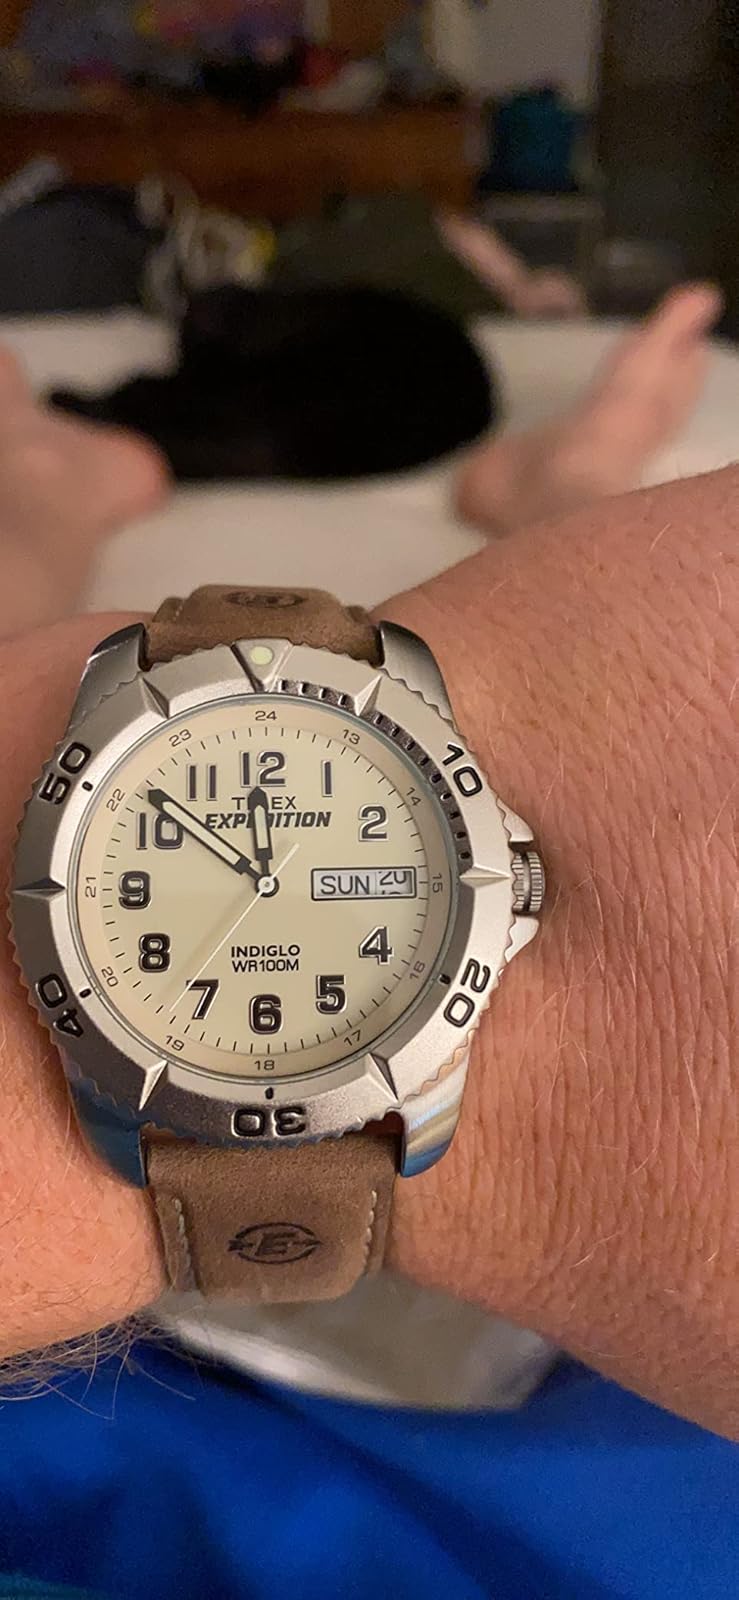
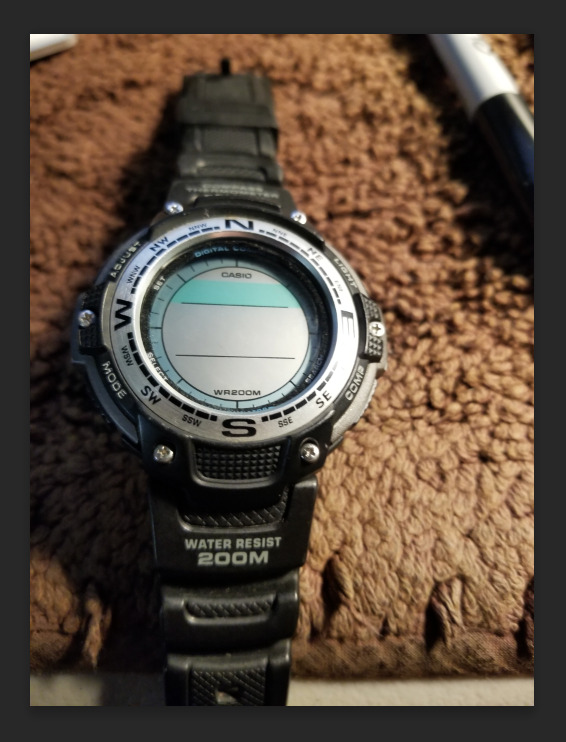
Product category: accessories_watch
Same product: no